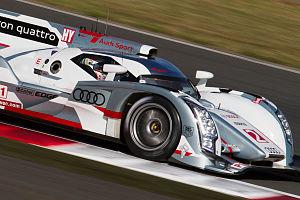
Tom Kristensen est un pilote automobile danois né le 7 juillet 1967 à Hobro. Il a remporté à neuf reprises les 24 Heures du Mans, un record, ce qui lui vaut le surnom de Monsieur Le Mans.